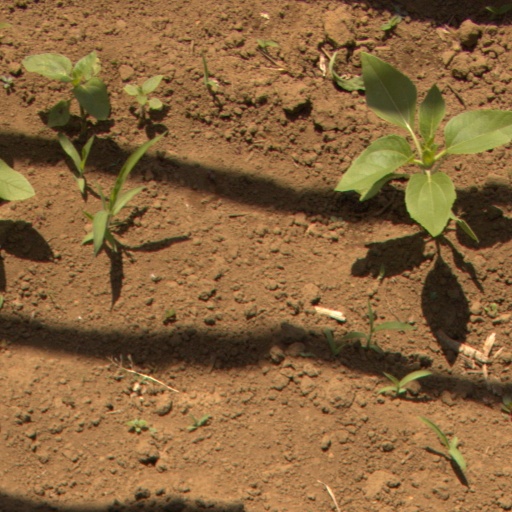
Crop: Jerusalem artichoke